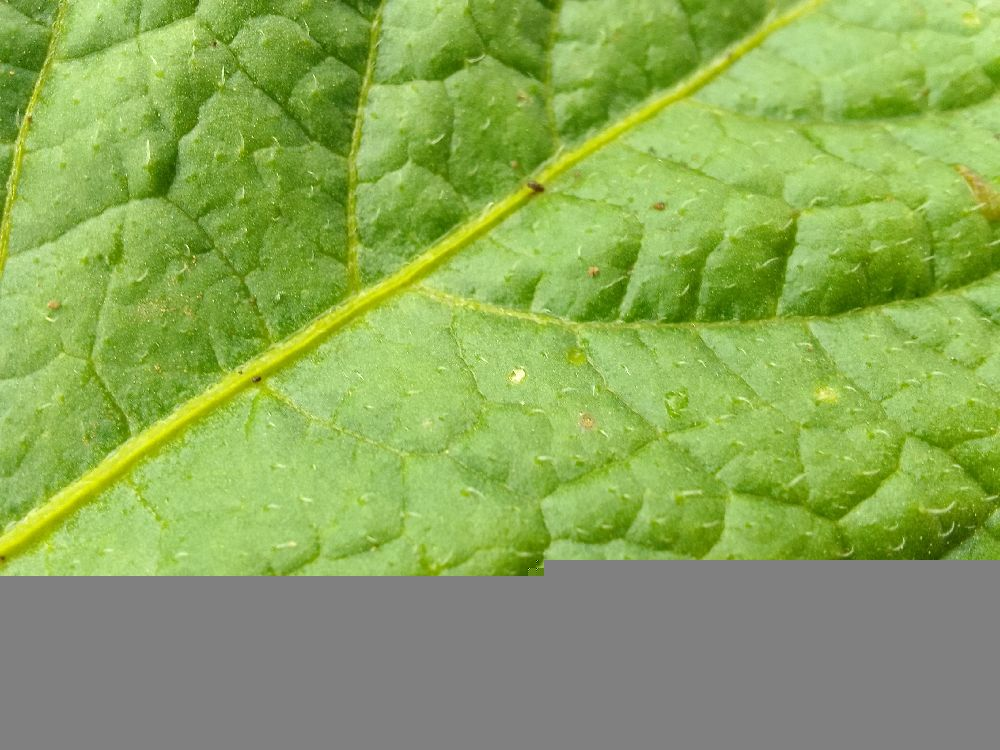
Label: Healthy